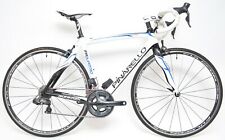
Vehicle type: Bikes